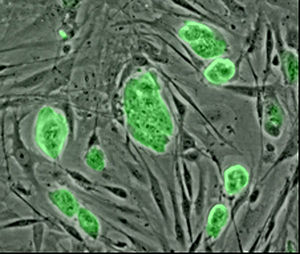
Stamcelle
Farvede embryonale stamceller fra en mus.
Stamceller er ikke-specialiserede celler som findes i alle flercellede organismer. Stamceller har to egenskaber som udmærker dem i forhold til andre celletyper. Dels kan stamceller gennemgå et ubegrænset antal celledelinger, og dels har stamceller evnen til at modnes til flere celletyper. Forskningen omkring menneskelige stamceller blev grundlagt i 1960'erne. Eftersom stamceller har potentiale til at kunne blive til specialiserede celletyper, er der store forhåbninger til deres medicinske rolle.